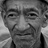
Emotion: neutral